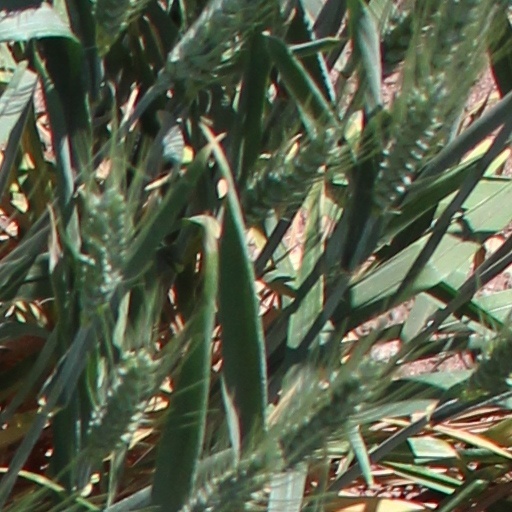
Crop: wheat